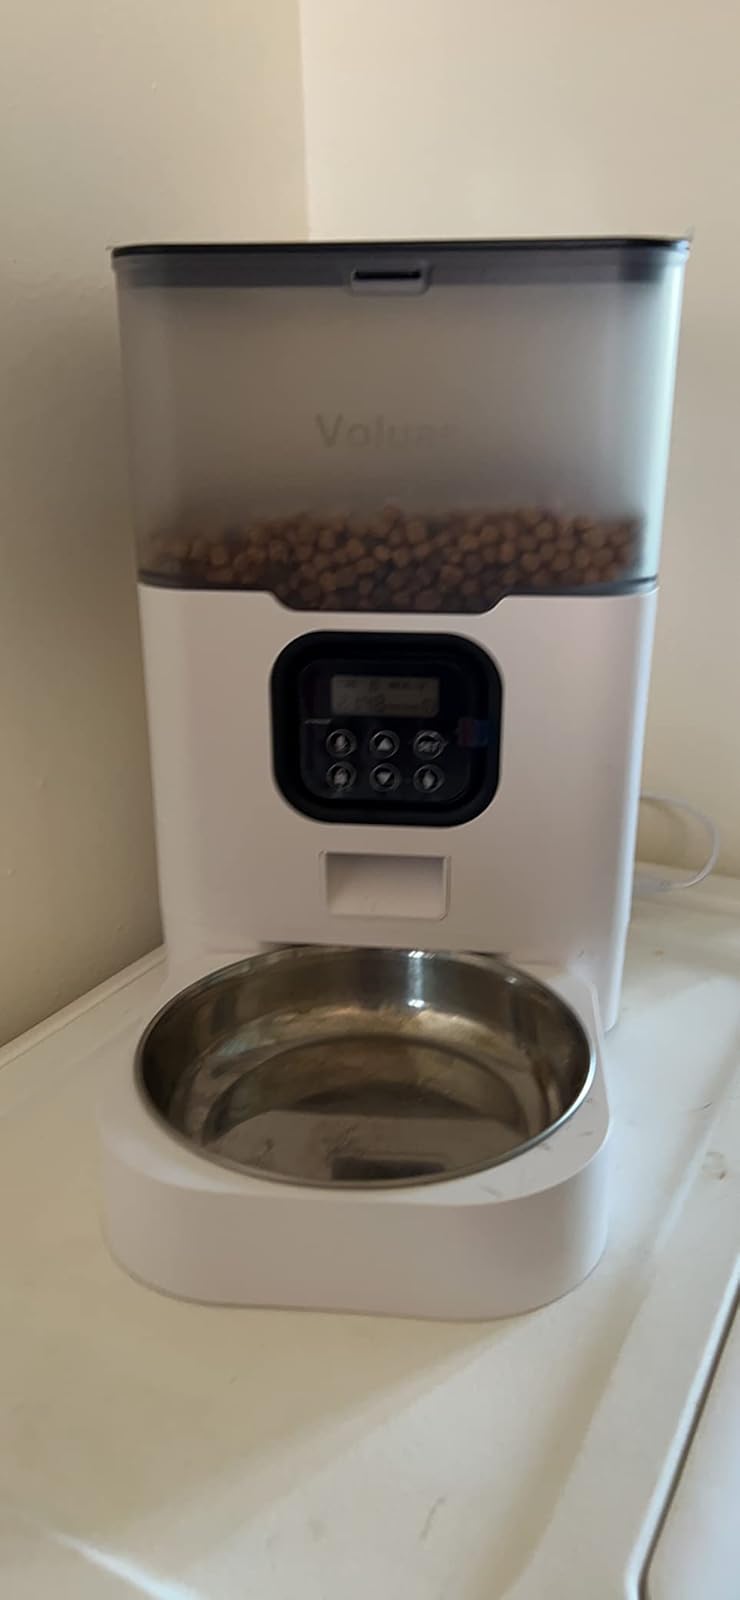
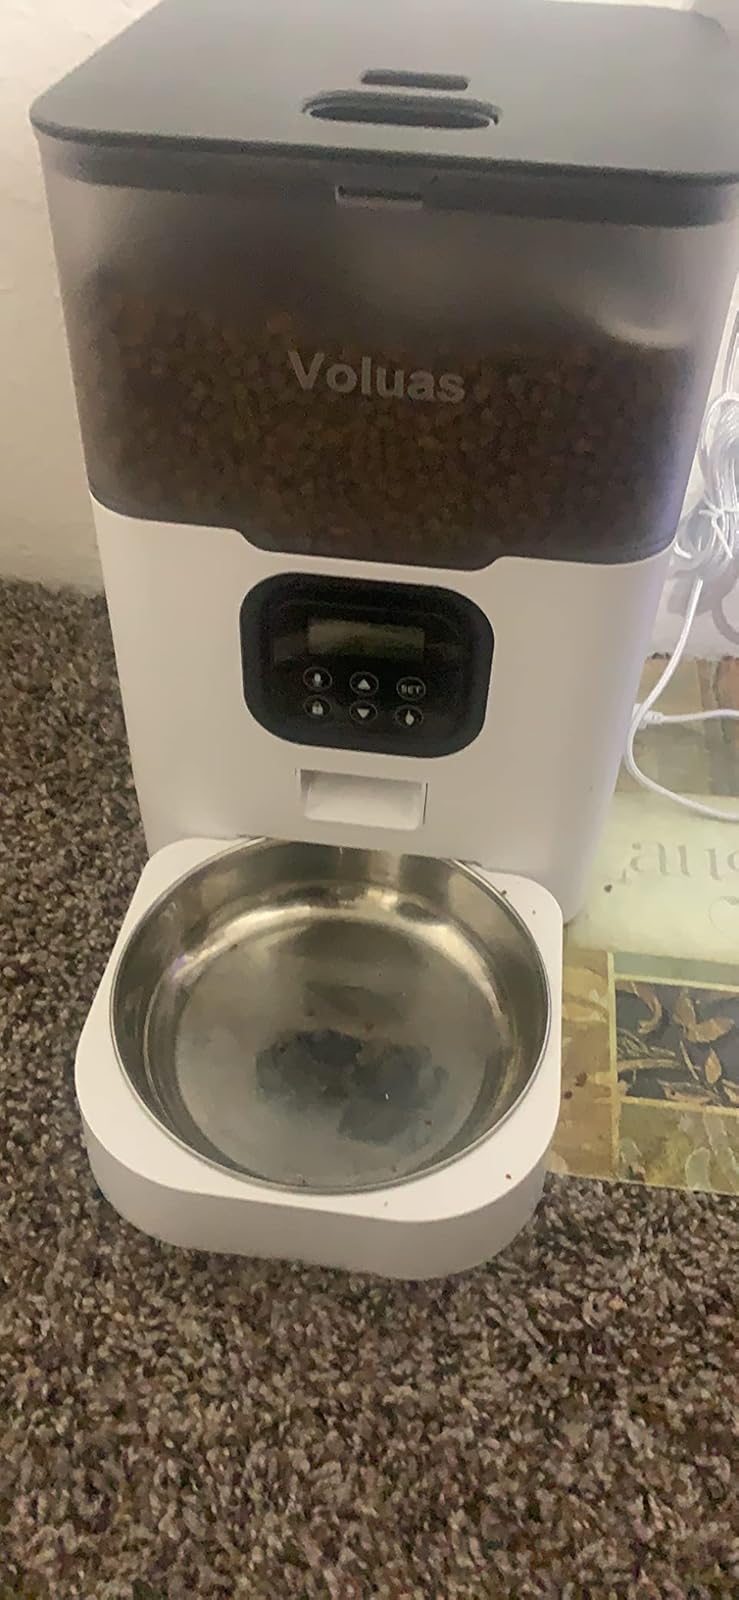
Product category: items_feeder
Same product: yes